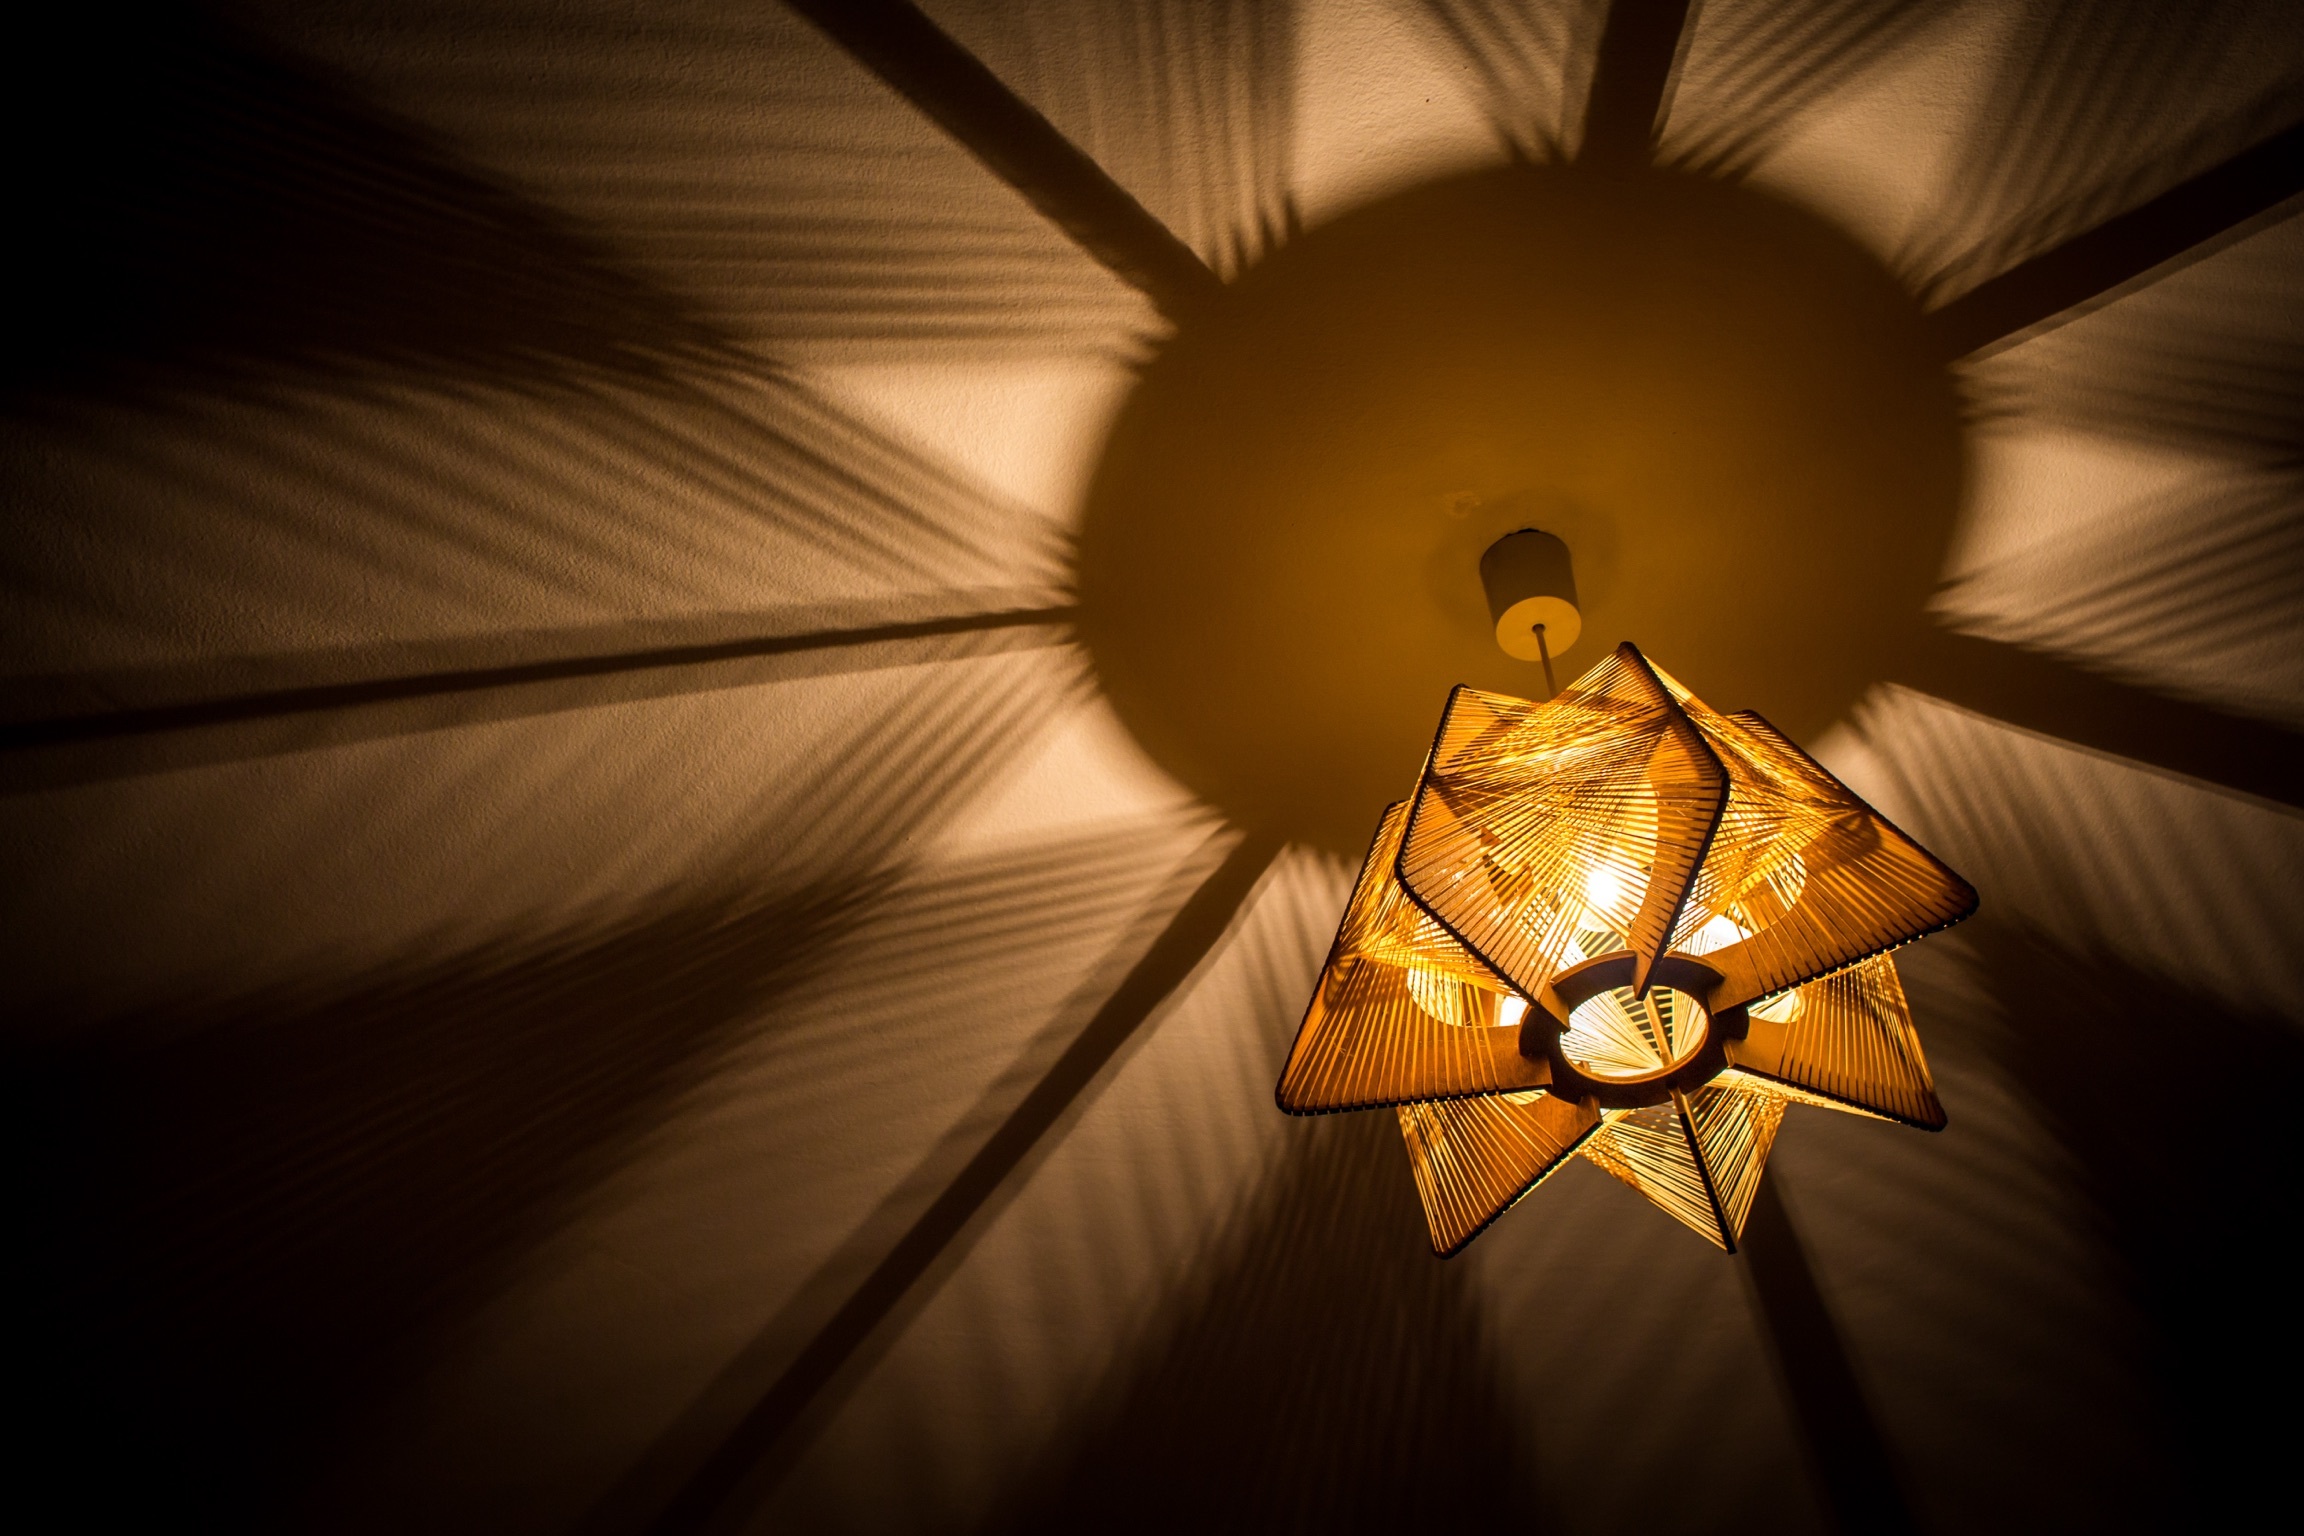
light, night, sunlight, reflection, color, darkness, lighting, symmetry, light fixture, screenshot, macro photography, computer wallpaper